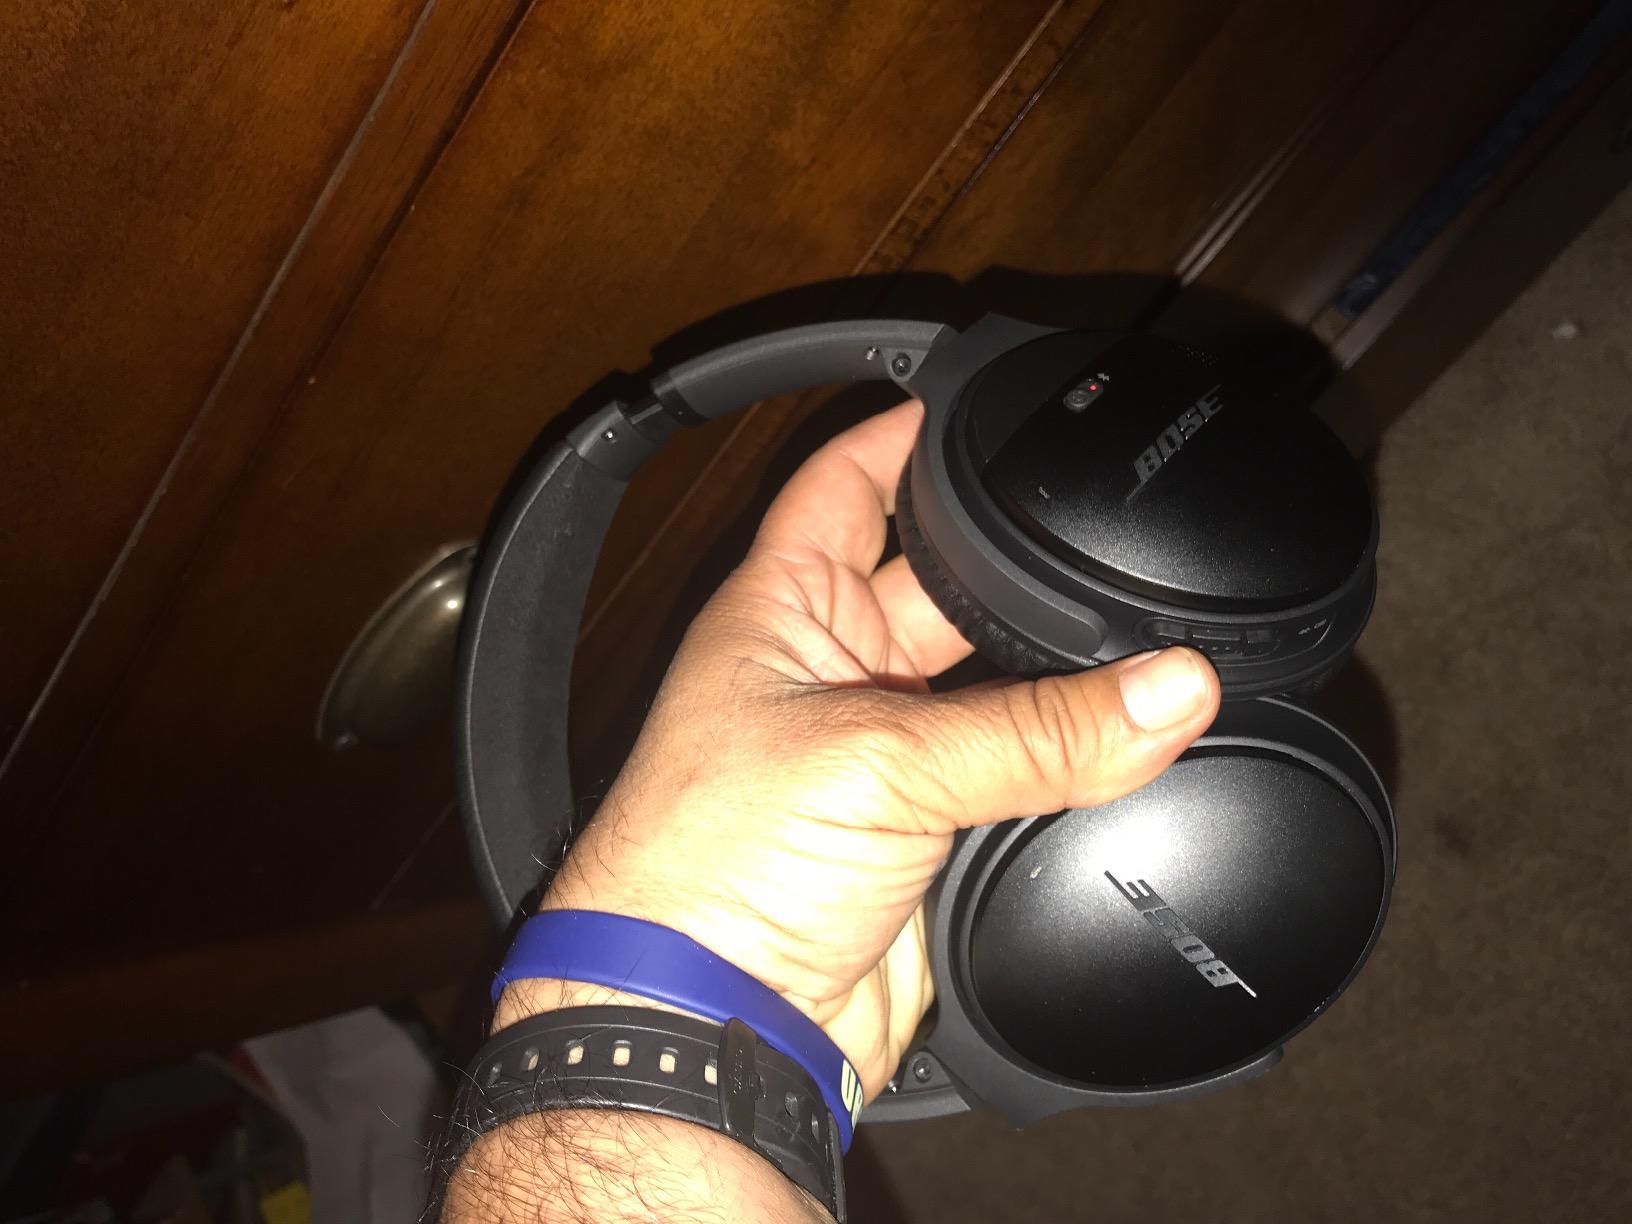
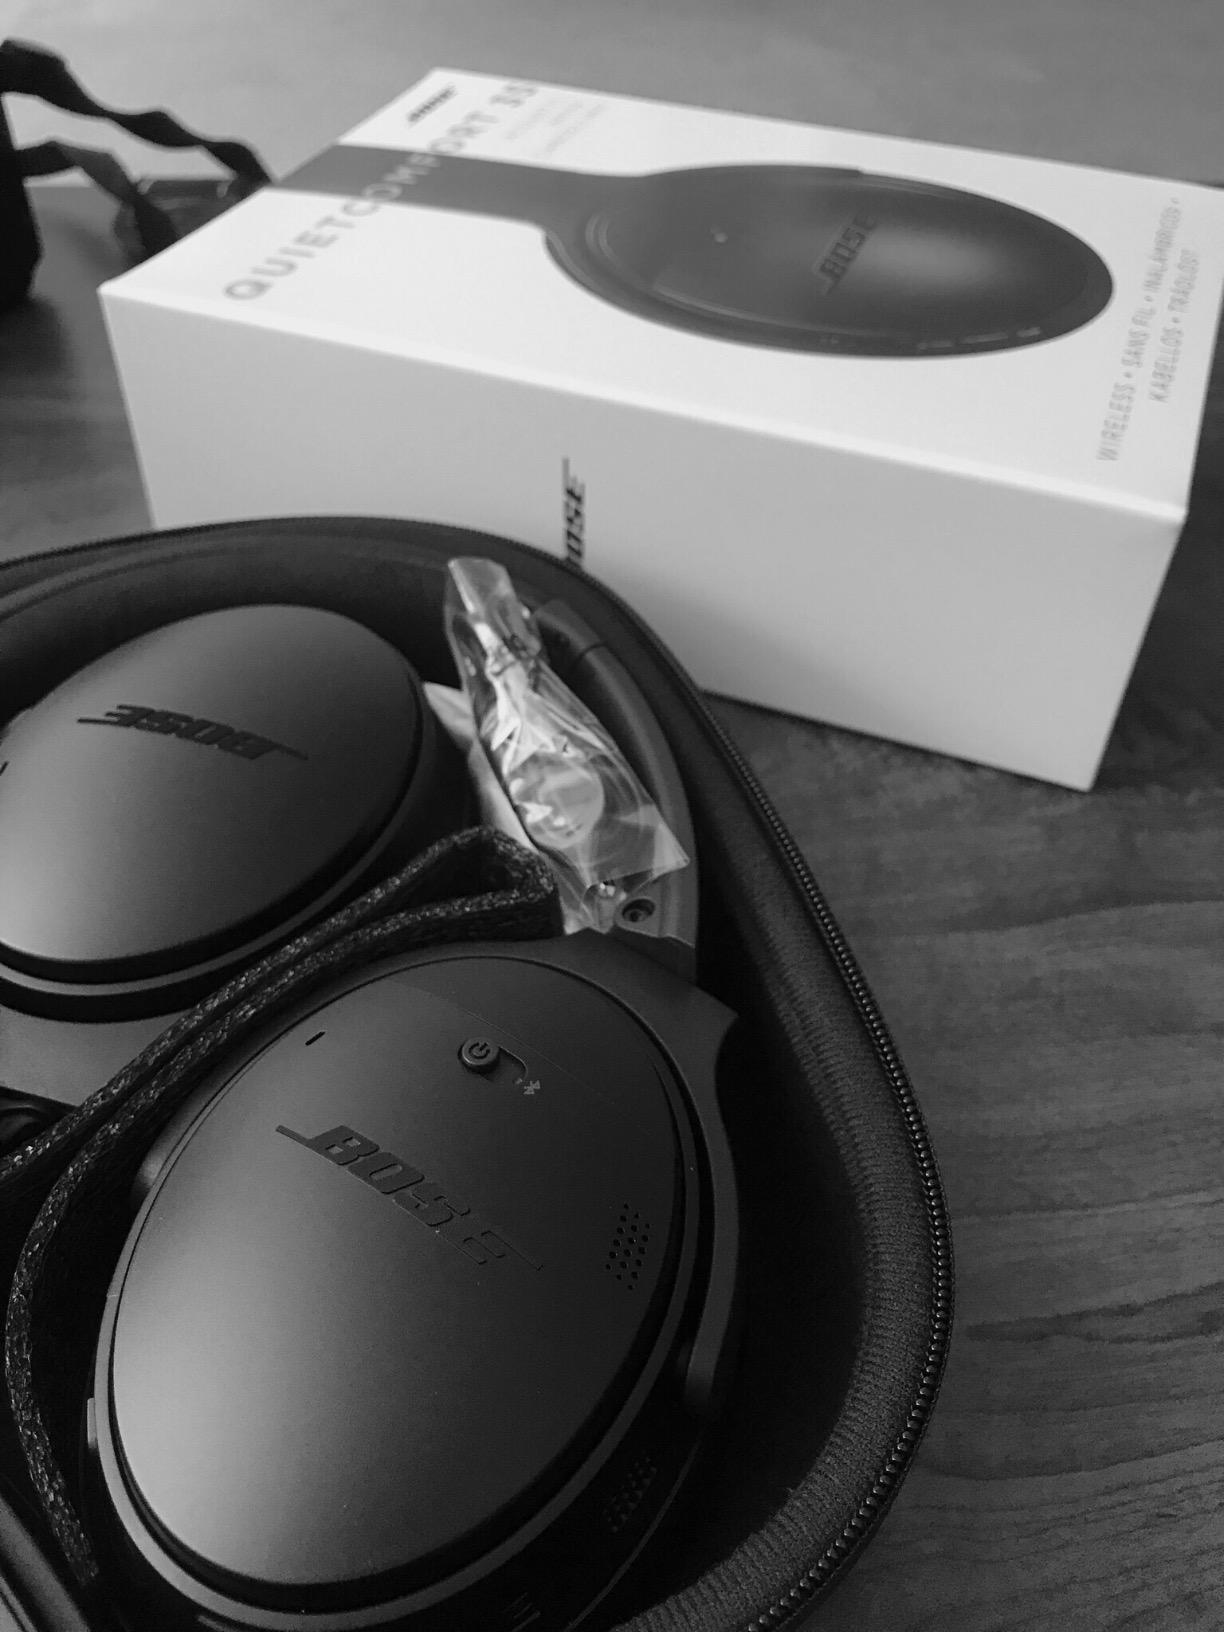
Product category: headphones
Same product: yes